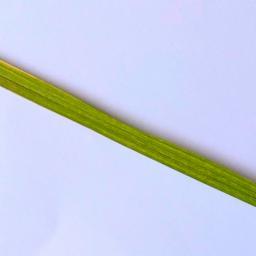
Label: Rice___Healthy